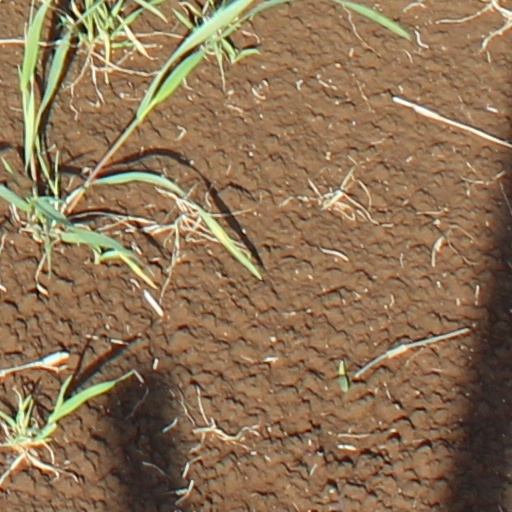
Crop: wheat